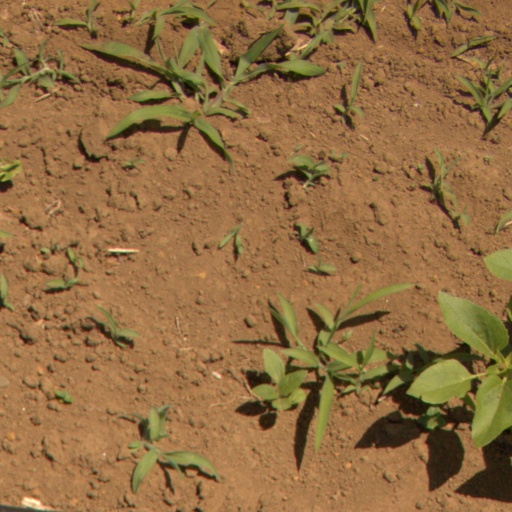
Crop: Jerusalem artichoke